London Calling

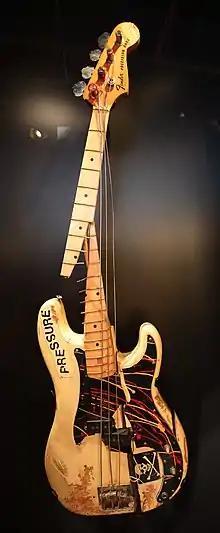
The Fender Precision Bass featured on the cover

The cover artwork was designed by Lowry and was an homage to the design of Elvis Presley's self-titled debut album, with pink letters down the left side and green text across the bottom. The cover was named the ninth best album cover of all time by "Q" magazine in 2001. In 1995, Big Audio Dynamite (a band fronted by former Clash member Mick Jones) used the same scheme for their "F-Punk" album. The album cover for "London Calling" was among the ten chosen by the Royal Mail for a set of "Classic Album Cover" postage stamps issued in January 2010. The cover art was later parodied for the soundtrack to "Tony Hawk's American Wasteland".